Lonhyn Tsehelsky

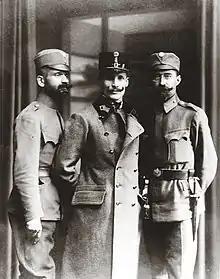
Lonhyn Tsehelsky (right)

Lonhyn Tsehelsky ( 29 July 1875 – 30 December 1950) was a Ukrainian lawyer, journalist and political leader who served in the Austrian parliament, who became Secretary of Internal Affairs and the Secretary of Foreign Affairs within the government of the Western Ukrainian People's Republic, and who was one of the founders of the Ukrainian Congress Committee of America.